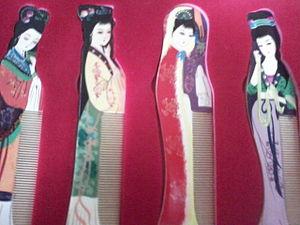
Un peigne en corne est un peigne fabriqué dans de la corne d'ovin ou de bovin. Avec le bois, la corne constitue l'un des premiers matériaux avec lequel les peignes ont été fabriqués, avant l'avènement des matières plastiques. La confection des peignes de toilette en corne naturelle dans le pays d'Olmes, est une pratique reconnue par le ministère de la Culture et inscrit à l'inventaire du patrimoine culturel immatériel en France en 2019.